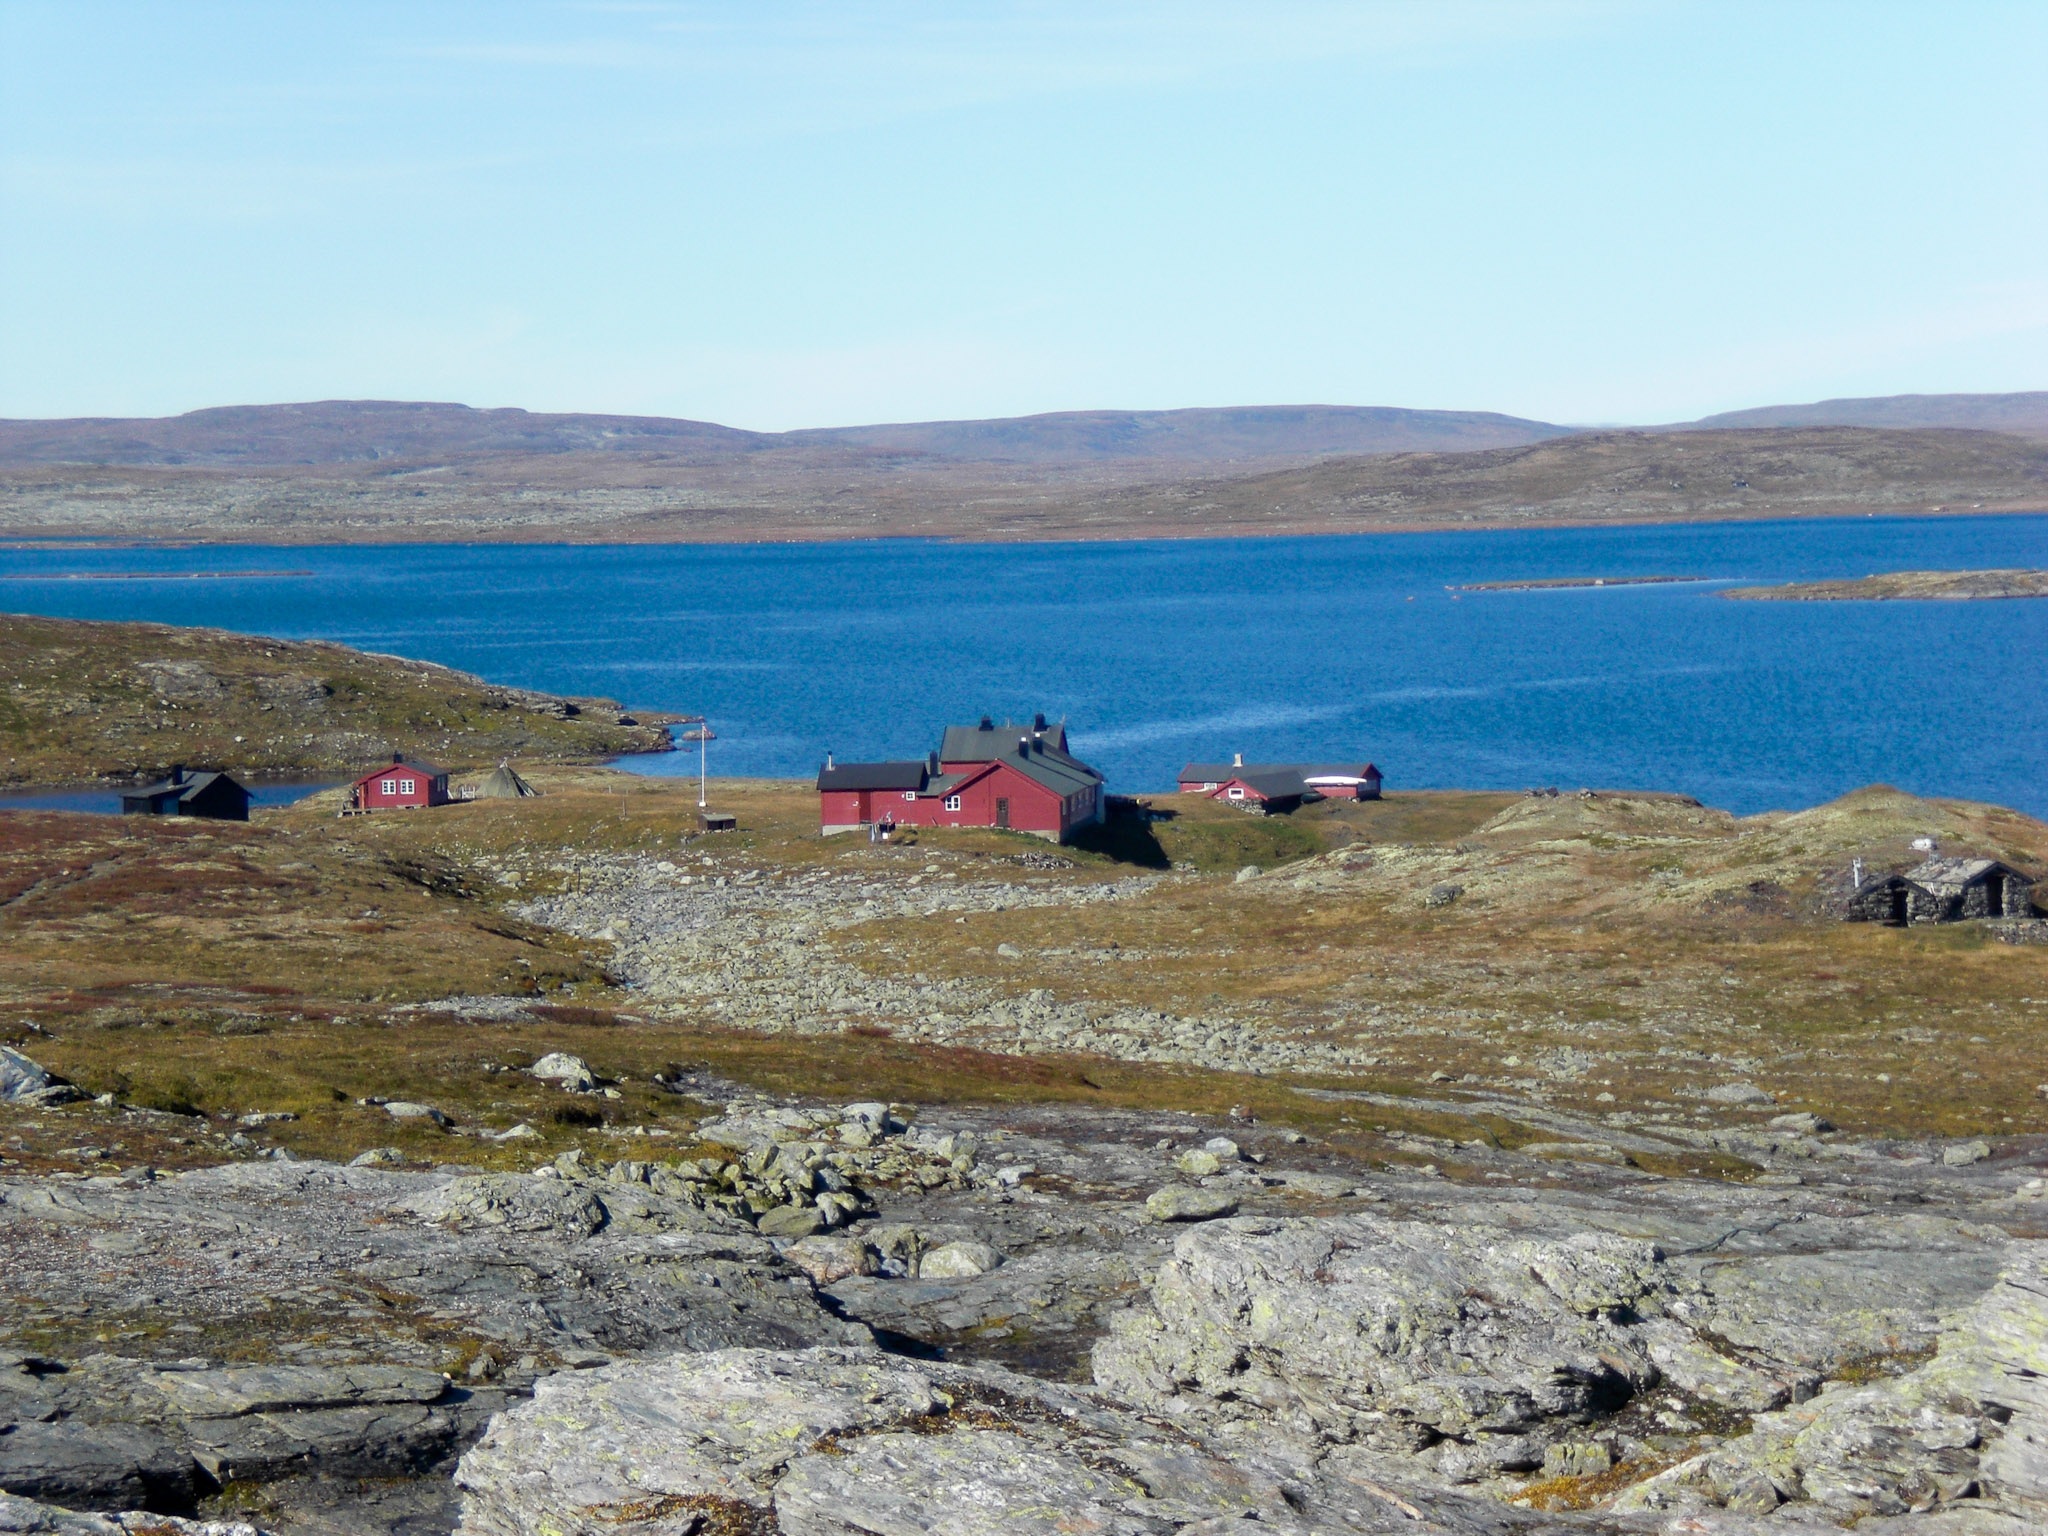
landscape, sea, coast, nature, shore, lake, cliff, cove, bay, reservoir, stones, geology, trekking, plateau, fell, loch, norway, scandinavia, tundra, wasteland, hardangervidda